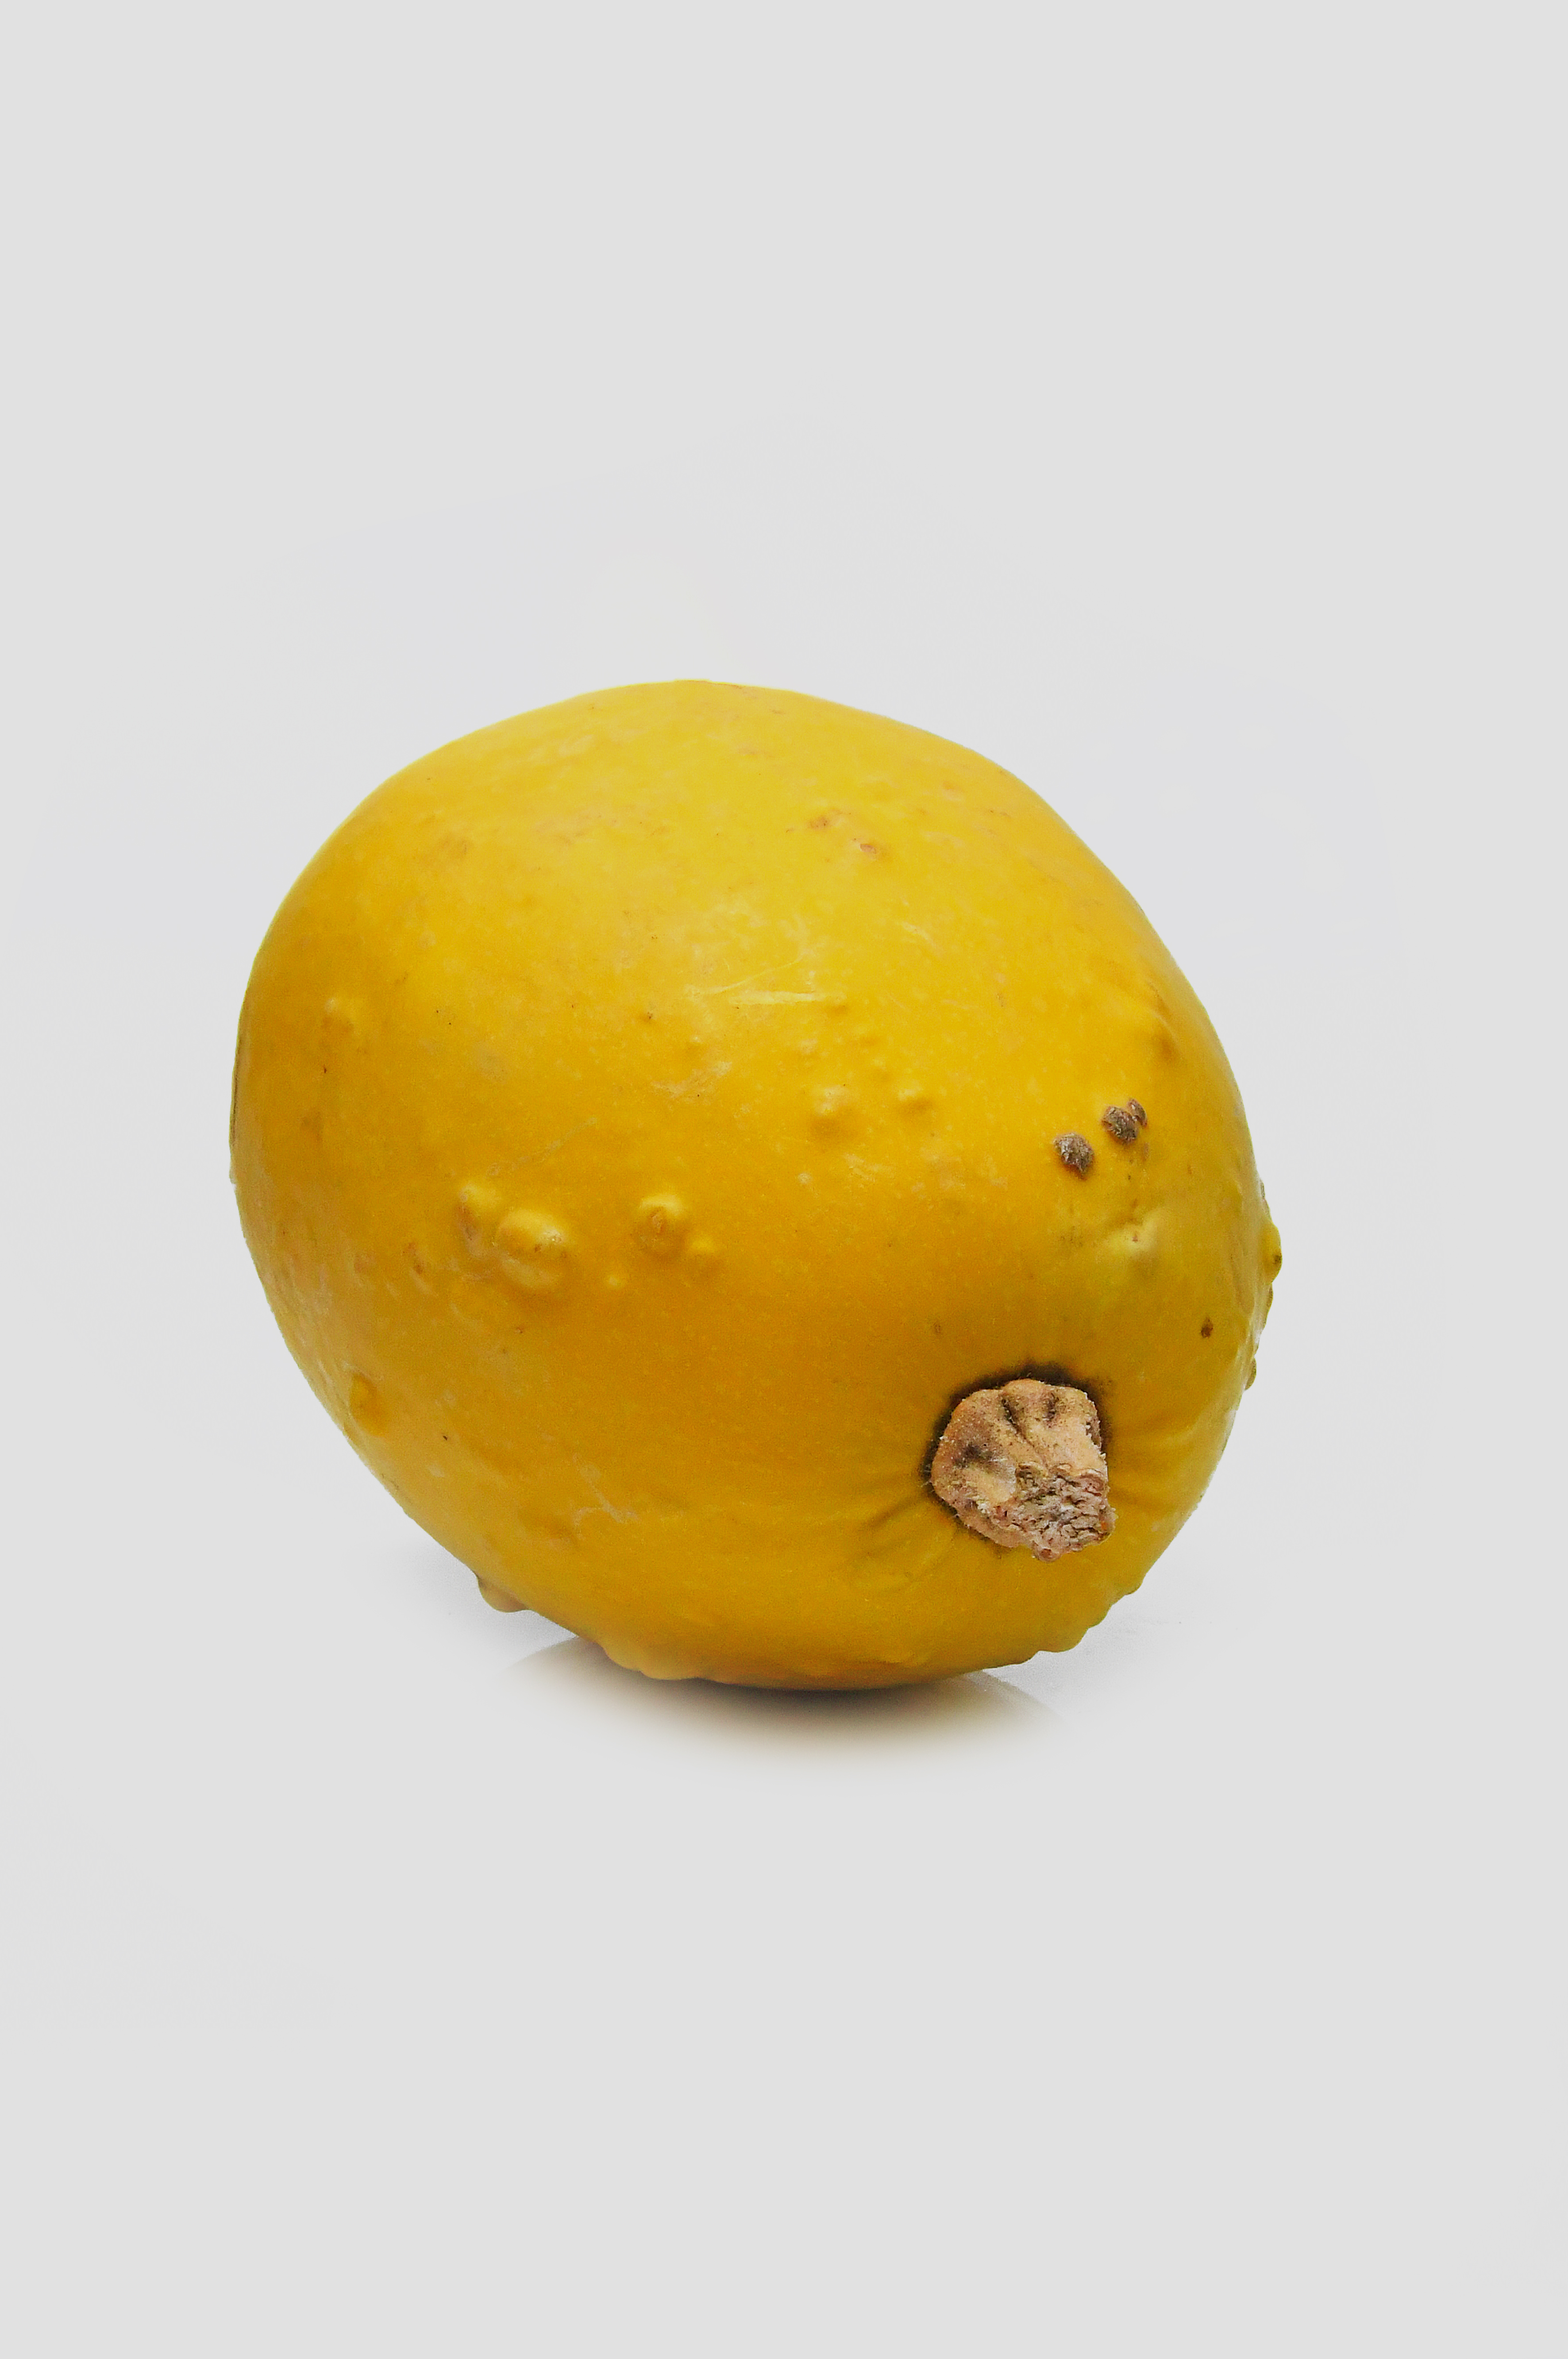
decorative, pumpkins, autumn, background, harvest, colorful, decoration, food, season, seasonal, pumpkin, thanksgiving, color, market, yellow, fresh, holiday, orange, agriculture, ripe, still, beautiful, nature, green, produce, fruit, winter squash